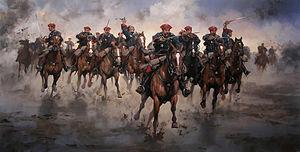
Augusto Ferrer-Dalmau, né le 20 janvier 1964 à Barcelone, est un peintre espagnol. Il s'inscrit dans un courant du réalisme et de la peinture historique. Il est spécialisé dans les tableaux équestres militaires, qui représentent la plupart du temps de nombreux aspects et époques des Forces armées espagnoles. L'artiste fait preuve d'un grand naturalisme, porte une attention particulière aux détails et utilise un point de vue épique et idéalisé.